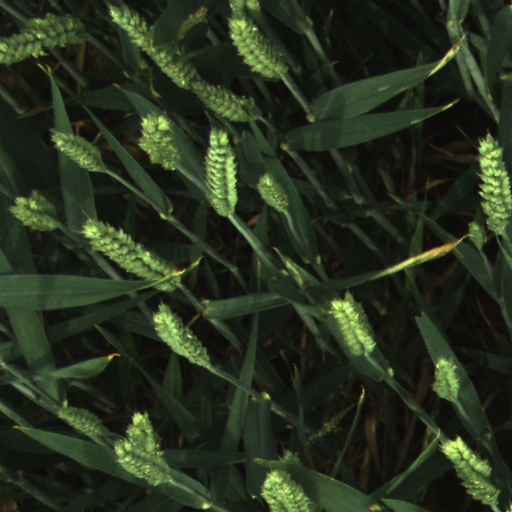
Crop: wheat